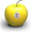
Label: apple